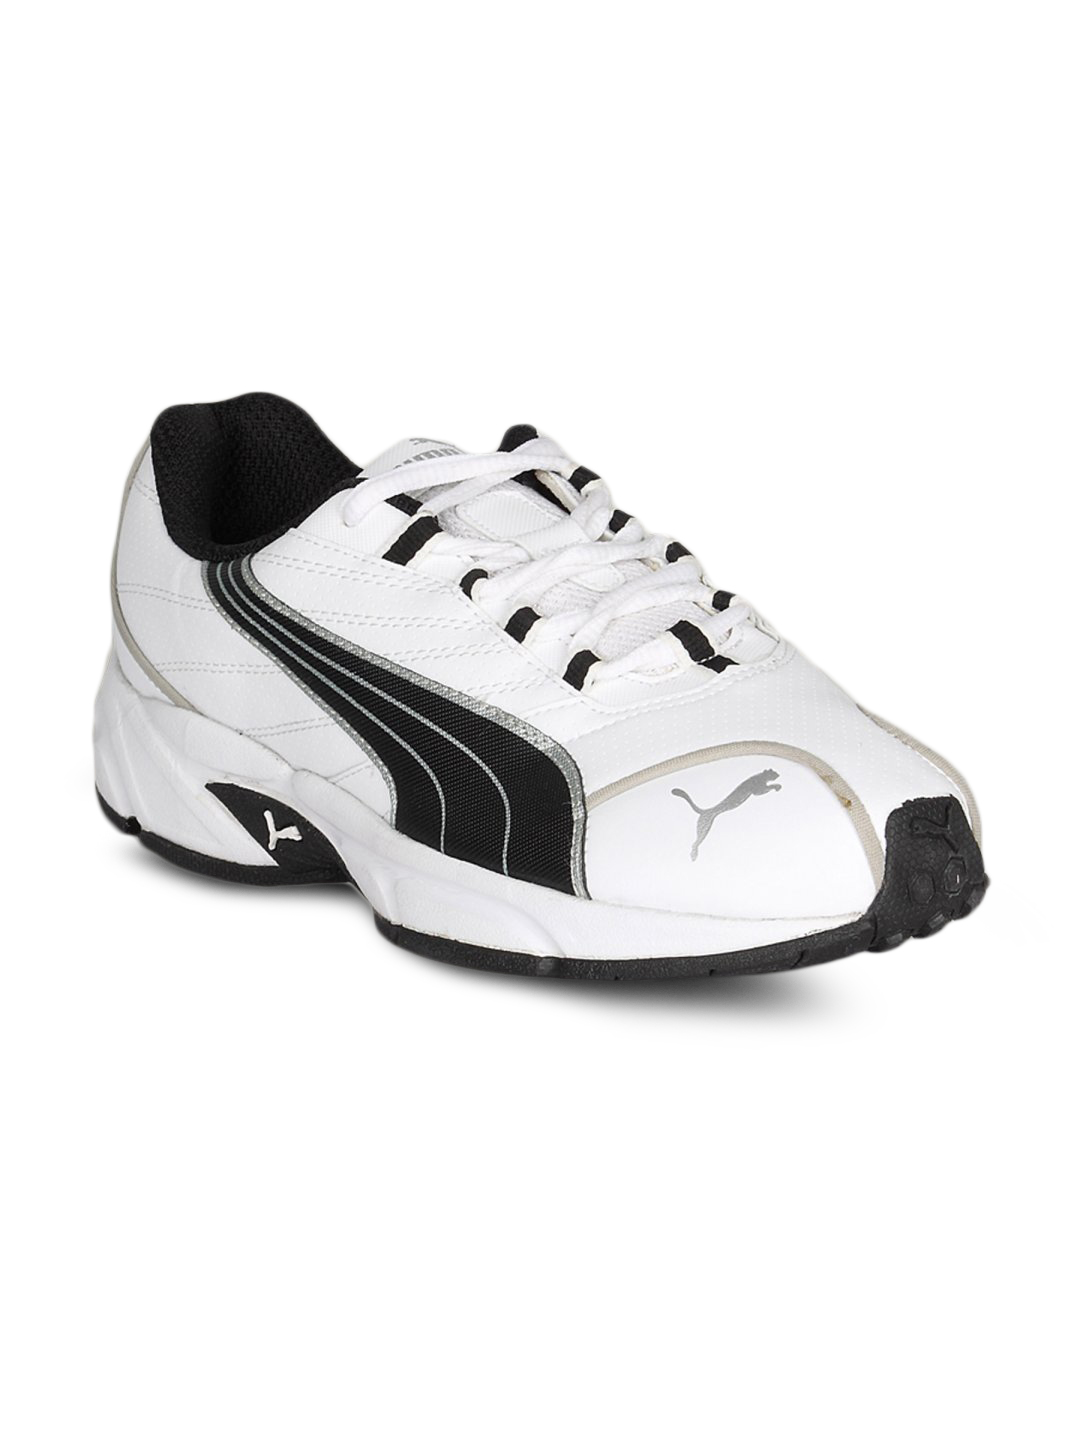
Puma Unisex Diemos White Black Shoe
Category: Footwear / Shoes / Sports Shoes
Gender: Unisex
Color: White
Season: Summer 2011
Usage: Sports